Hamburg

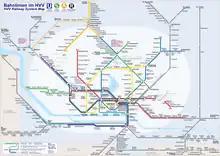
A map of the transit rail lines in Hamburg

Media businesses employ over 70,000 people. The Norddeutscher Rundfunk, which includes the television station NDR Fernsehen, is based in Hamburg, including the news program "Tagesschau", as are the commercial television station "Hamburg 1", the Christian television station "Bibel TV", and the civil media outlet "Tide TV". There are regional radio stations such as Radio Hamburg. Some of Germany's largest publishing companies, Axel Springer AG, Gruner + Jahr, and Bauer Media Group, are located in the city. Many national newspapers and magazines, such as and , are produced in Hamburg, as well as some special-interest newspapers such as "Financial Times Deutschland". "Hamburger Abendblatt" and "Hamburger Morgenpost" are daily regional newspapers with a large circulation. There are music publishers, such as Warner Bros. Records Germany, and ICT firms such as Adobe Systems and Google Germany.